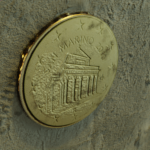
Coin value: 10cents
Country: sm
Edition: 10cen